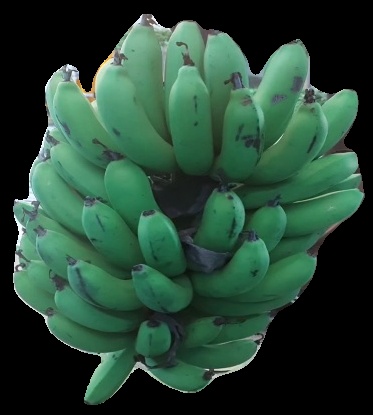
Variety: pachbale
Grade: grade2